Andy Crosby

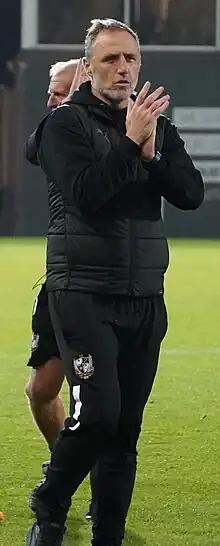
Crosby as Port Vale manager in 2023

Andrew Keith Crosby (born 3 March 1973) is an English professional football manager and former player who is the manager at club Tranmere Rovers.